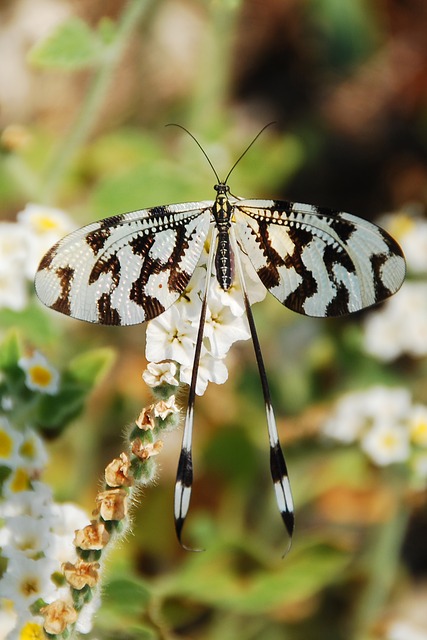
Label: farfalla